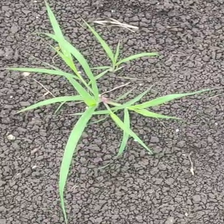
Weed species: Digitaria_SP_(Digitaria Sanguinalis )